Hake

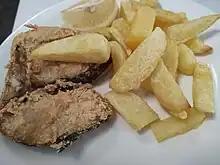
Battered hake from Valencia.

Not all hake species are viewed as commercially important, but the deep-water and shallow-water hakes are known to grow rapidly and make up the majority of harvested species. Indicators of quality in hake products for human consumption include white flesh free of signs of browning, dryness, or grayness, and with a fresh, seawater smell. Hake is sold as frozen, fillets or steaks, fresh, smoked, or salted.